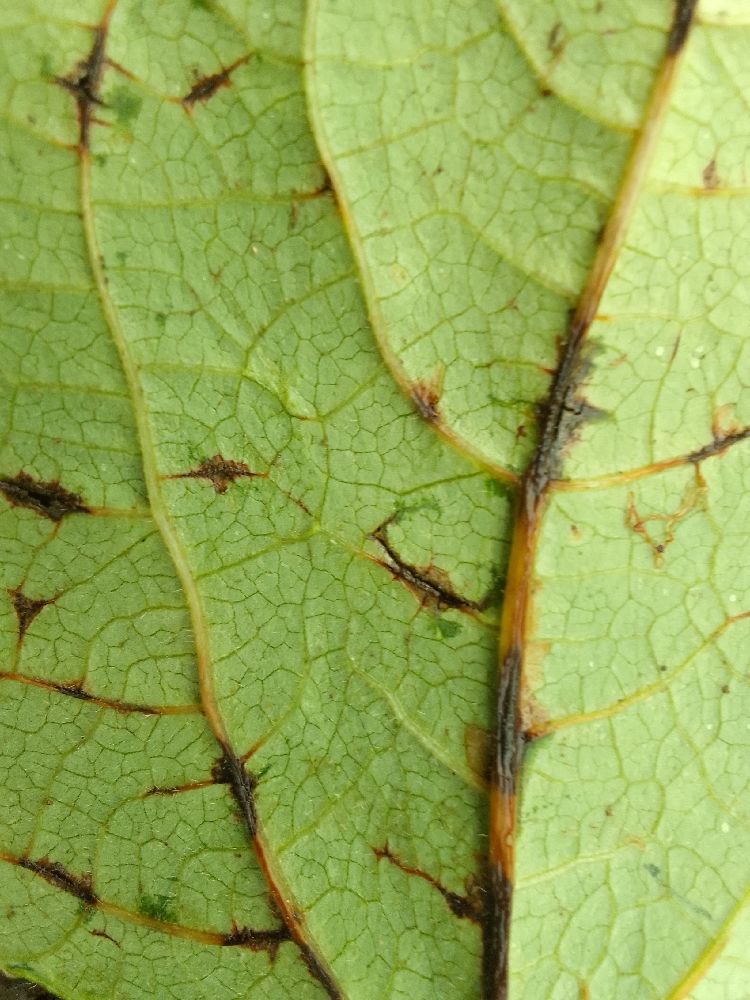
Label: anthracnose